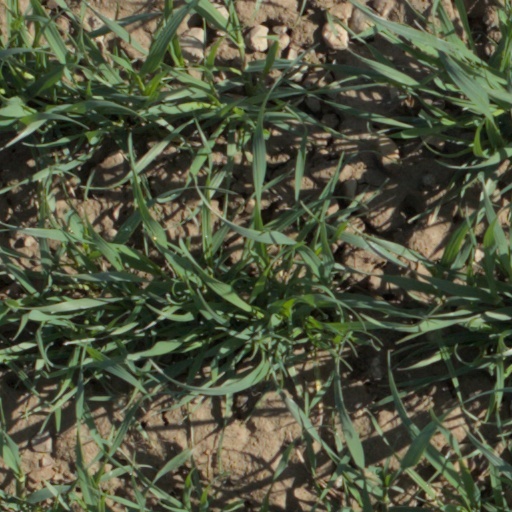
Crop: wheat